LDV Convoy

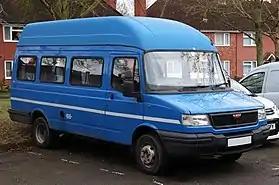
LDV Convoy minibus

The LDV Convoy is a light commercial van that was manufactured from 1983 until 2006. The Convoy and its predecessors were wider and longer versions of the Freight Rover Sherpa, based on the Leyland Sherpa series of vans from 1974 and later known as the LDV Pilot. Originally sold as the Freight Rover Sherpa 285/310/350 (commonly referred to as the Sherpa 300 Series), it became the Leyland DAF 400 Series in 1989, the LDV 400 series in 1993, and then finally settled on the Convoy name in 1996.